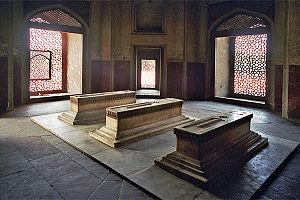
La tombe de Humayun est un complexe d'architecture moghole à Delhi, en Inde. Le site se trouve près du Purana Qila à Nizamuddin Est et abrite la tombe de l'empereur Humayun ainsi que de 150 membres de la famille royale, d'où son surnom de nécropole de la dynastie moghole. Outre la sépulture de Humayun, on trouve dans le bâtiment principal les tombes de ses femmes Biga Begum et Hamida Begum ainsi que de Dara Shikoh, son arrière-arrière-petit-fils. Les empereurs moghols Jahandar Shah, Farrukhsiyâr, Rafi-ud-Darajat, Rafi-ud-Daulat et Alamgir II y sont également enterrés.